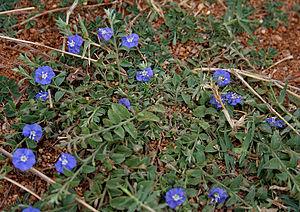
Evolvulus est un genre de végétaux annuels ou vivaces de la famille des Convolvulaceae.